Everglades

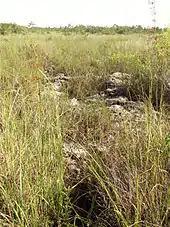
Uneven limestone formations in an Everglades sawgrass prairie

Water is the dominant force in the Everglades, shaping the land, vegetation, and animal life in South Florida. Starting at the last glacial maximum, 21,000 years ago, continental ice sheets retreated and sea levels rose. This submerged portions of the Florida peninsula and caused the water table to rise. Fresh water saturated the limestone that underlies the Everglades, eroding some of it away, and created springs and sinkholes. The abundance of fresh water allowed new vegetation to take root, and formed convective thunderstorms over the land through evaporation.